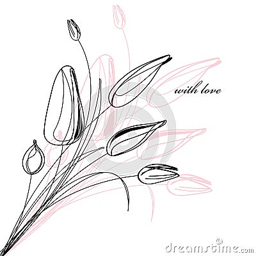
greeting card with a sketch of tulips